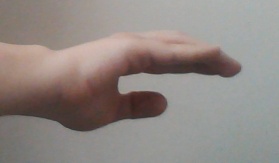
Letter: jeem